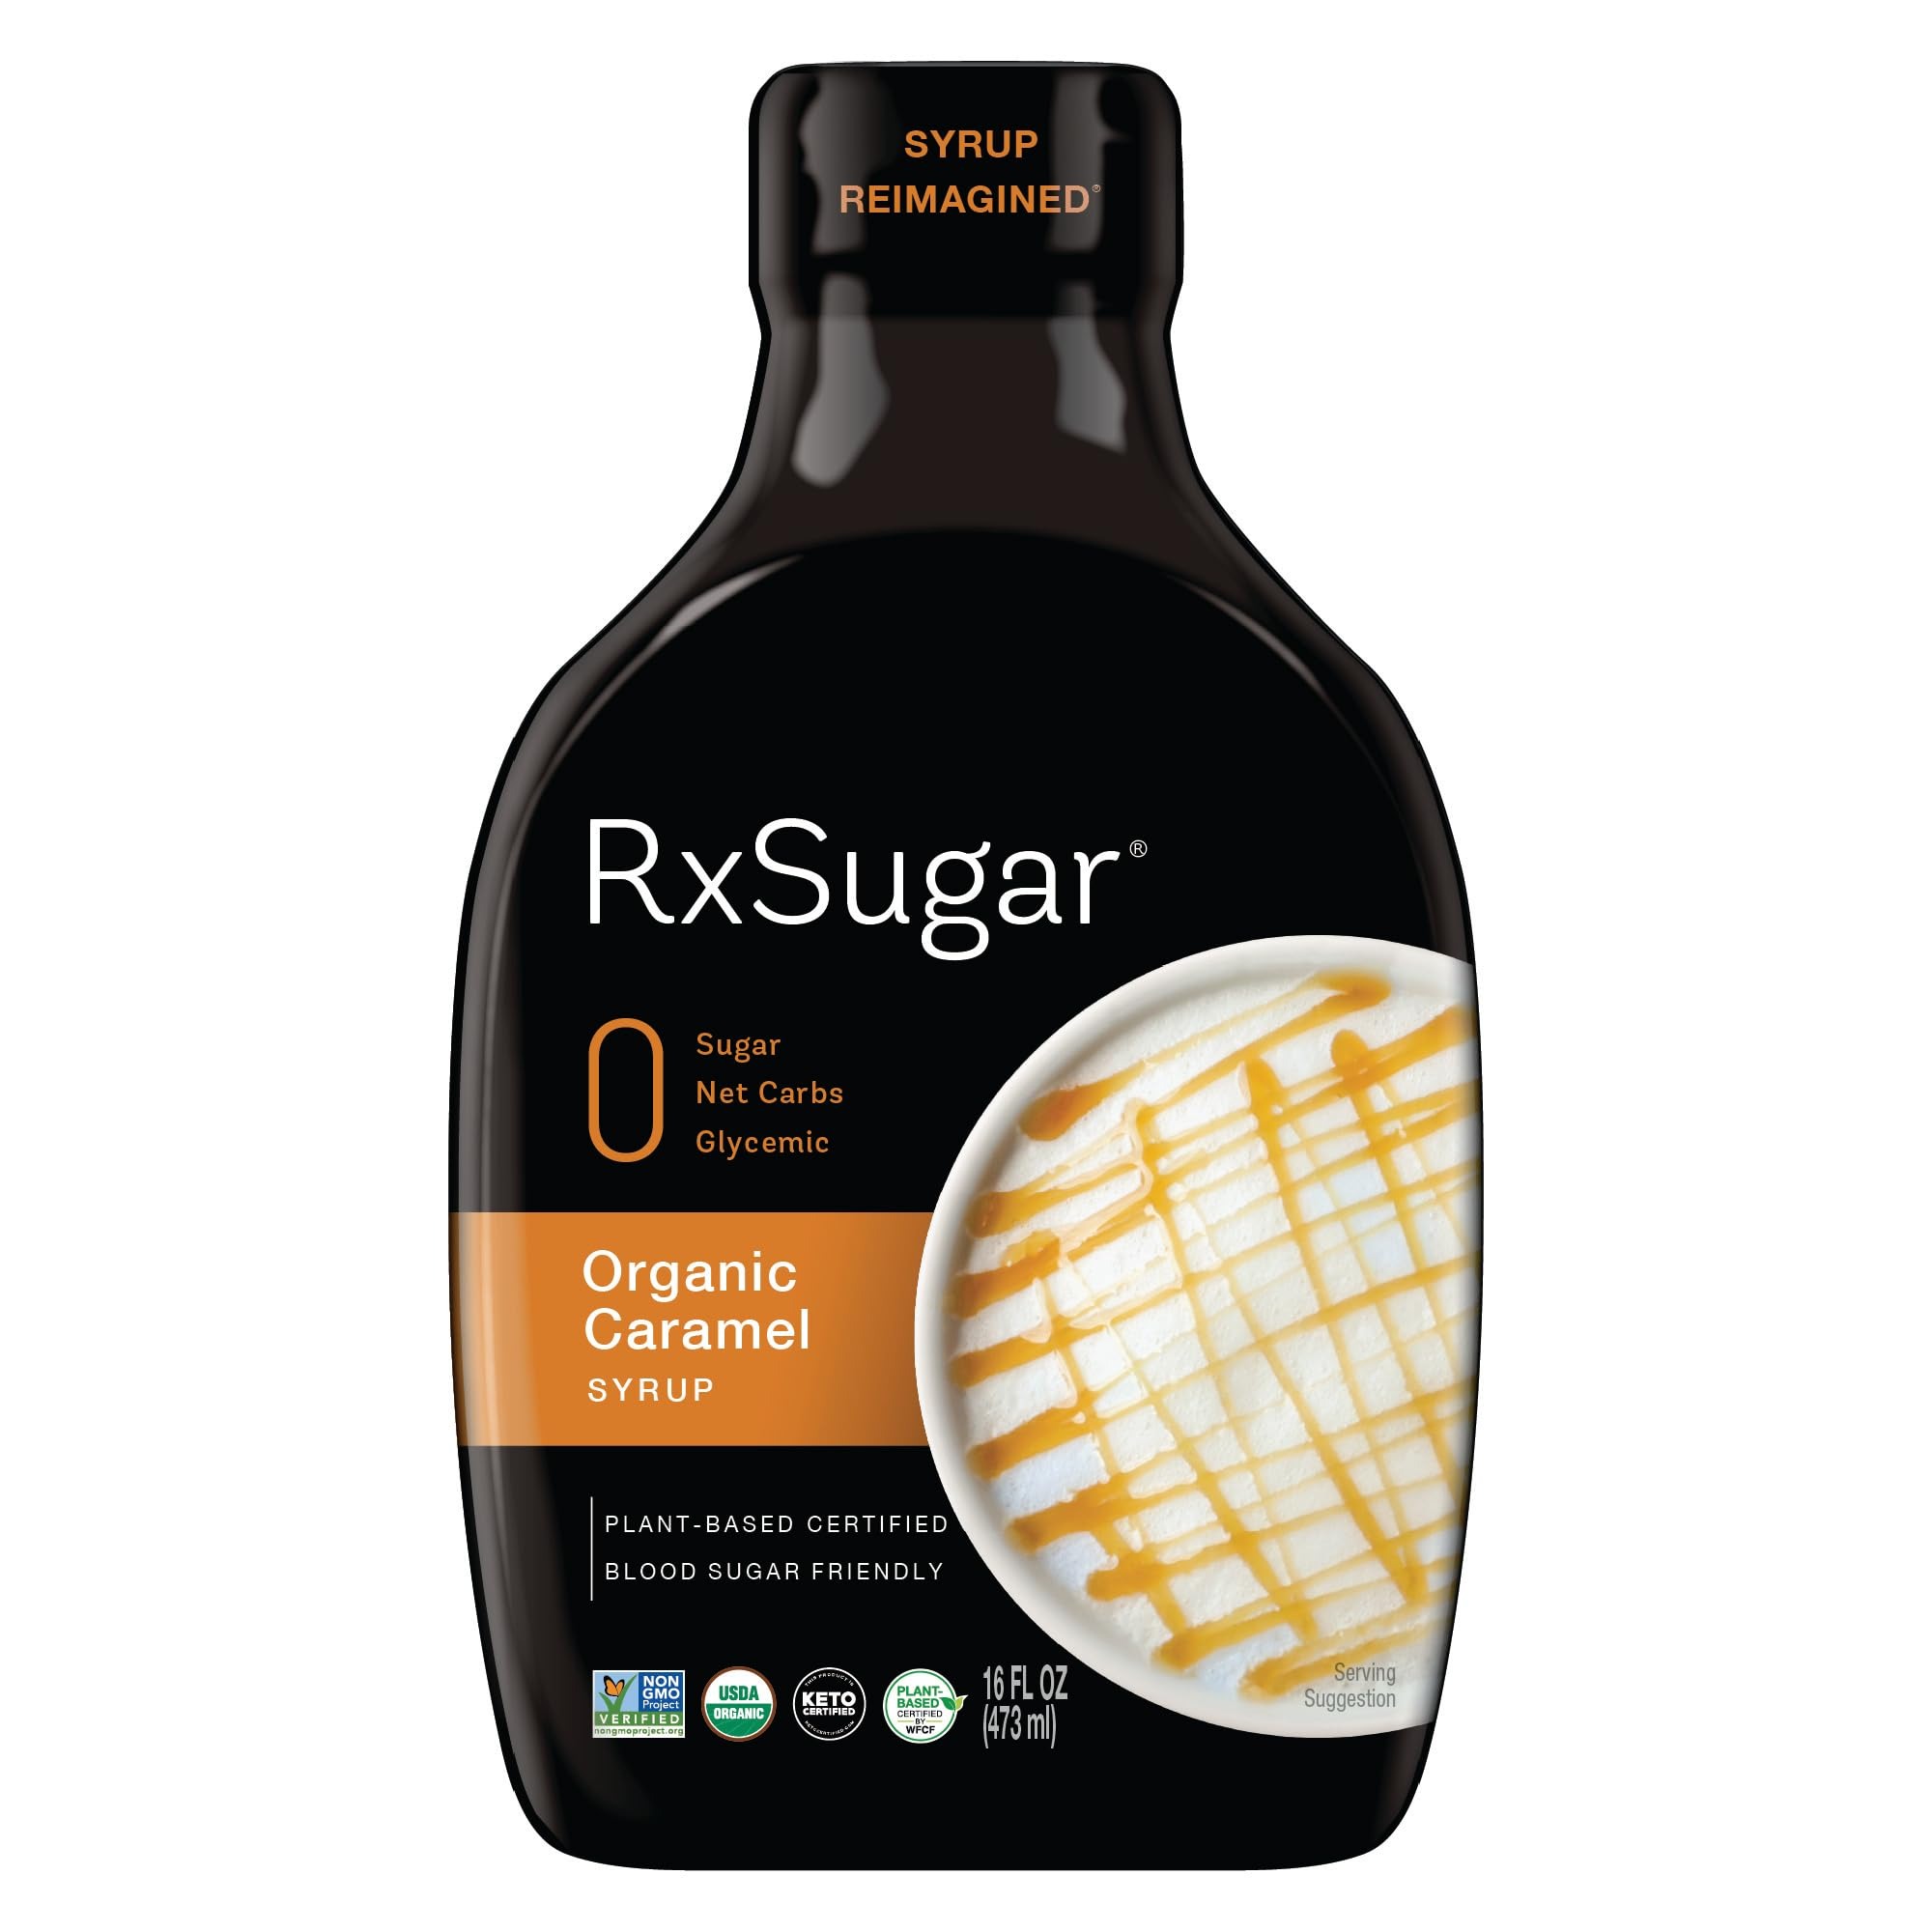
Item Name: RxSugar Organic Caramel Syrup 2-Pack | Diabetes-Safe Natural Sugar | Keto Certified | Non-GMO Project Verified | Gluten-Free Certified
Bullet Point 1: ZERO SUGAR, ZERO NET CARBS & ZERO GLYCEMIC: RxSugar is Syrup Reimagined. RxSugar is a Non-GMO Project Verified, delicious, plant-based organic caramel syrup with 0 sugar, 0 net carbs and 0 glycemic per serving.
Bullet Point 2: NO AFTERTASTE, NO SIDE EFFECTS, JUST SWEETNESS: With no bad aftertaste and no stomachache, RxSugar is a great-tasting replacement for cane sugar sweetened caramel syrups, zero sugar sweeteners, artificial sweeteners, sugar substitutes and sugar alternatives.
Bullet Point 3: FUNCTIONAL SYRUP: USDA Organic Certified, Suitable for People Living with Diabetes, Keto Certified, Grain Free Gluten Free Certified, FODMAP Friendly Certified, Vegan, Kosher Certified, Paleo and Primal Friendly.
Bullet Point 4: DELICIOUS CARAMEL SYRUP: Contains 16, 2 tbsp. (30mL) servings for baking and cooking or as a caramel syrup for sweetening tea, coffee, shakes and smoothies, functional beverages, food, fruit, yogurt and more.
Bullet Point 5: DISSOLVES QUICKLY: RxSugar is an ideal caramel coffee sweetener, tea sweetener or shake sweetener, and is a great replacement for sugary caramel coffee sweetener syrup. RxSugar. There Is No Substitute.
Product Description: RxSugar is The World’s Best Tasting, Plant-based, Non-GMO Project Verified, Keto Certified, USDA Organic Caramel Syrup.
Value: 32.0
Unit: Fl Oz

Price: 14.49